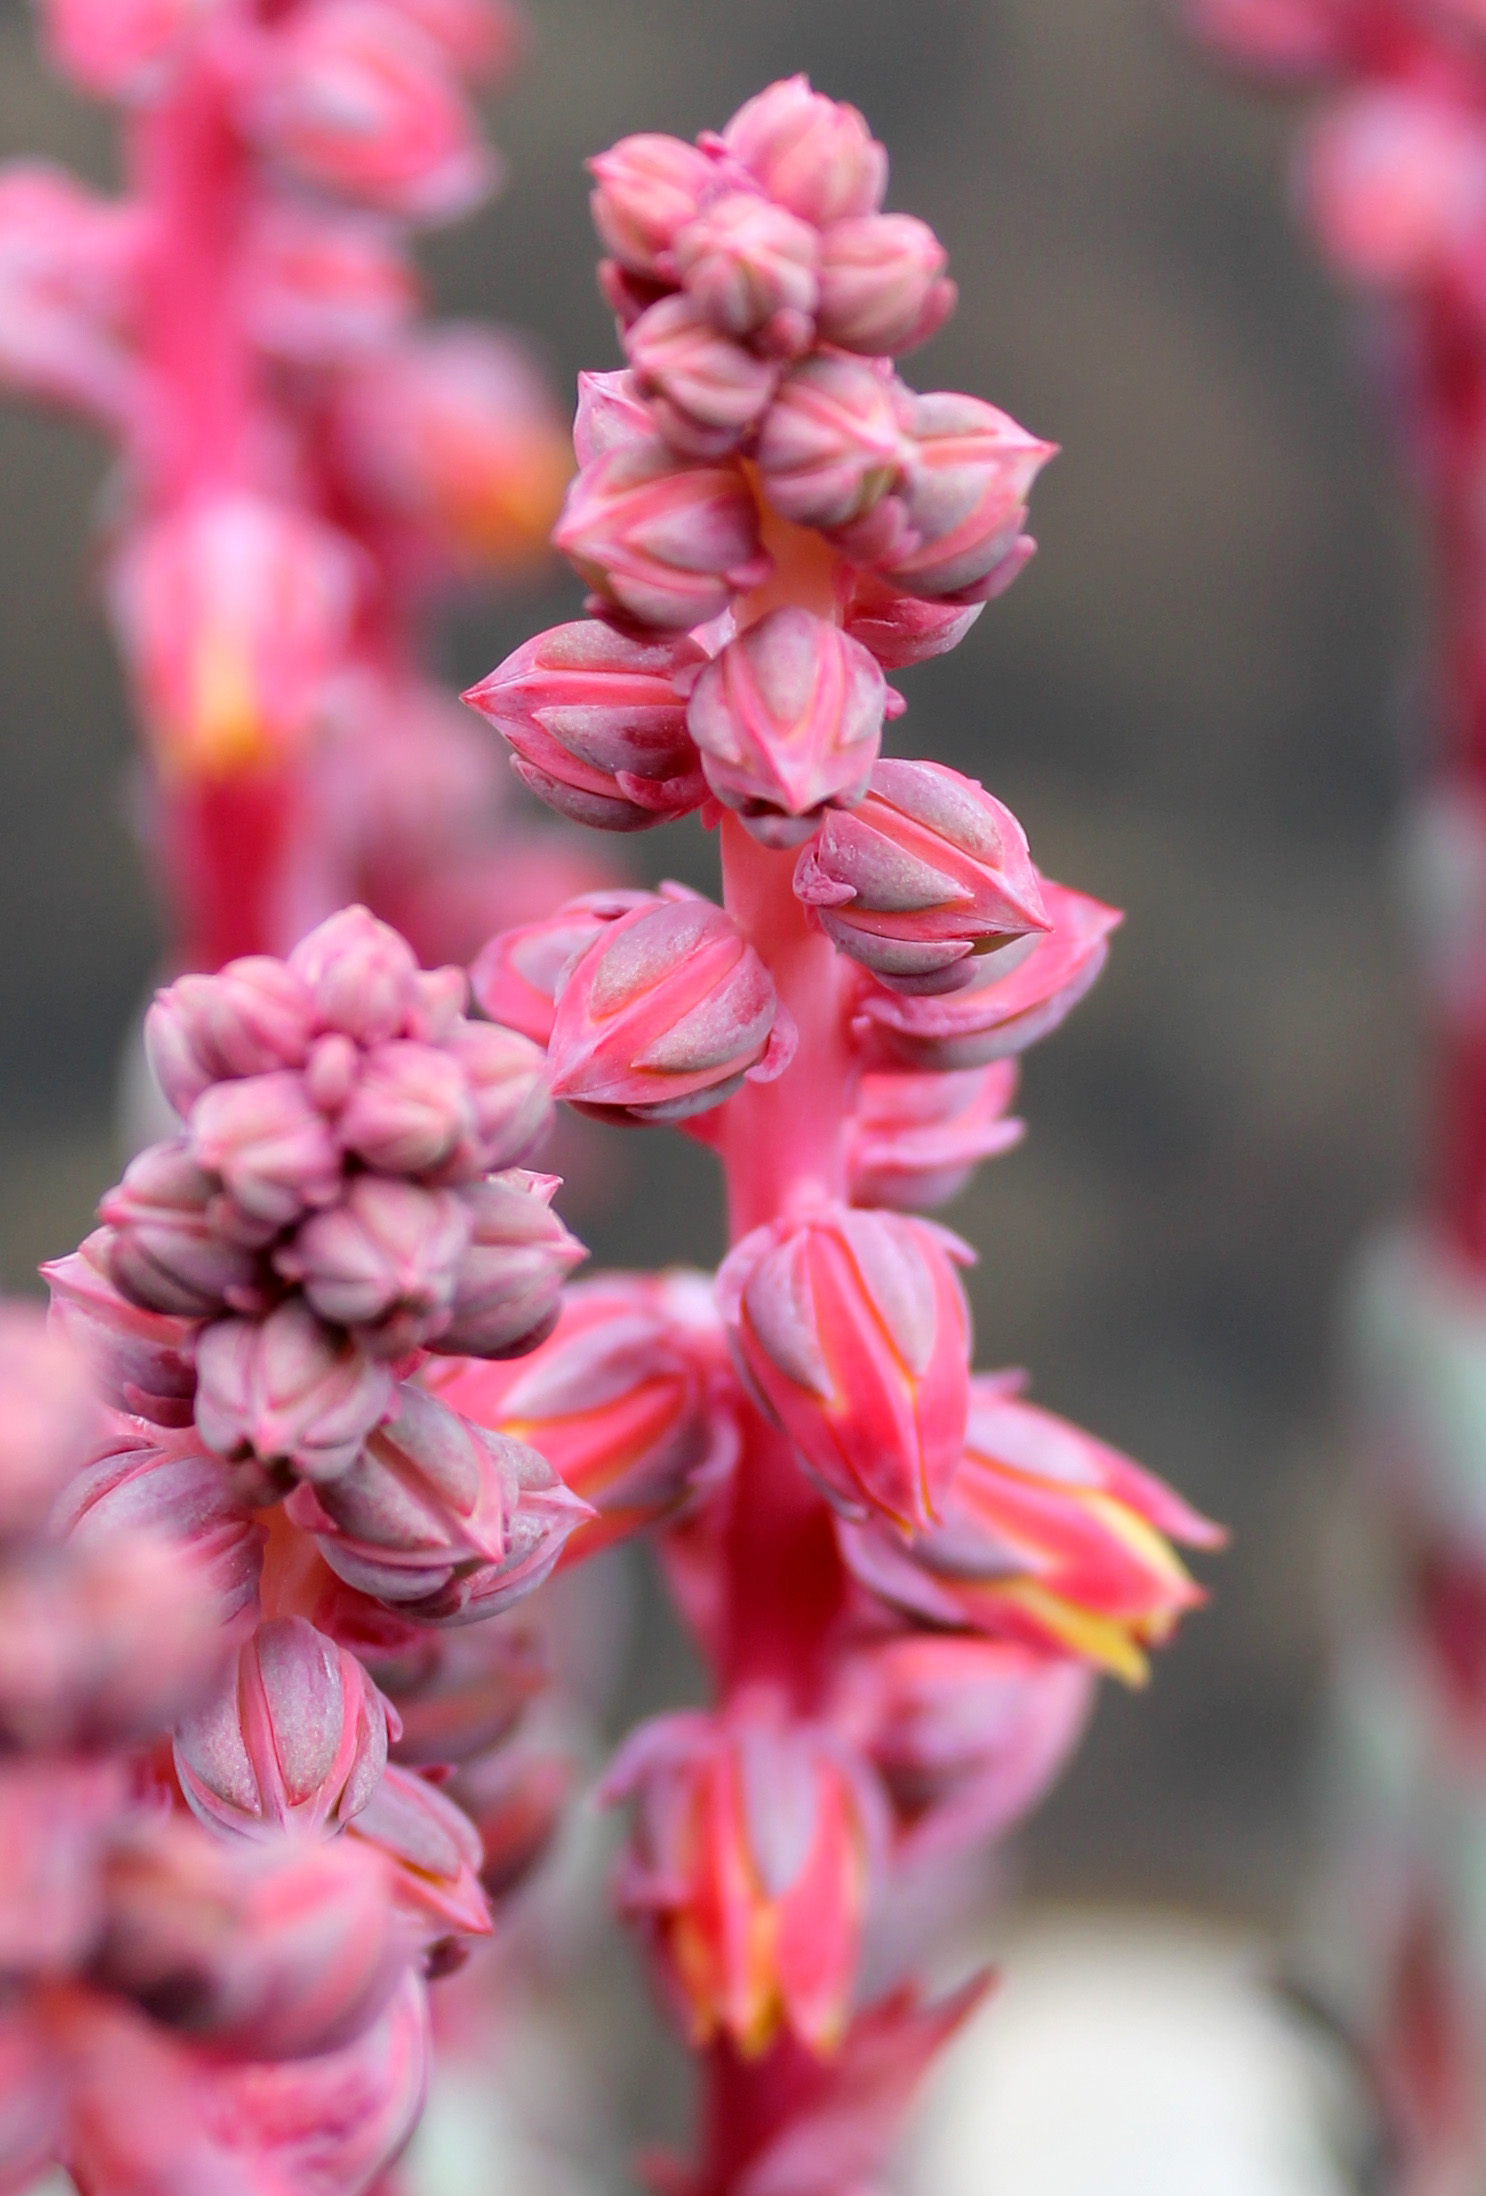
flower, pink, venezuela, andes, merida, hyacinth, plant, flowering plant, spring, petal, smartweed buckwheat family, wildflower, stonecrop family, daphne, perennial plant, bud